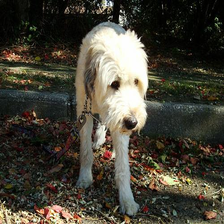
Species: dog
Breed: wheaten terrier